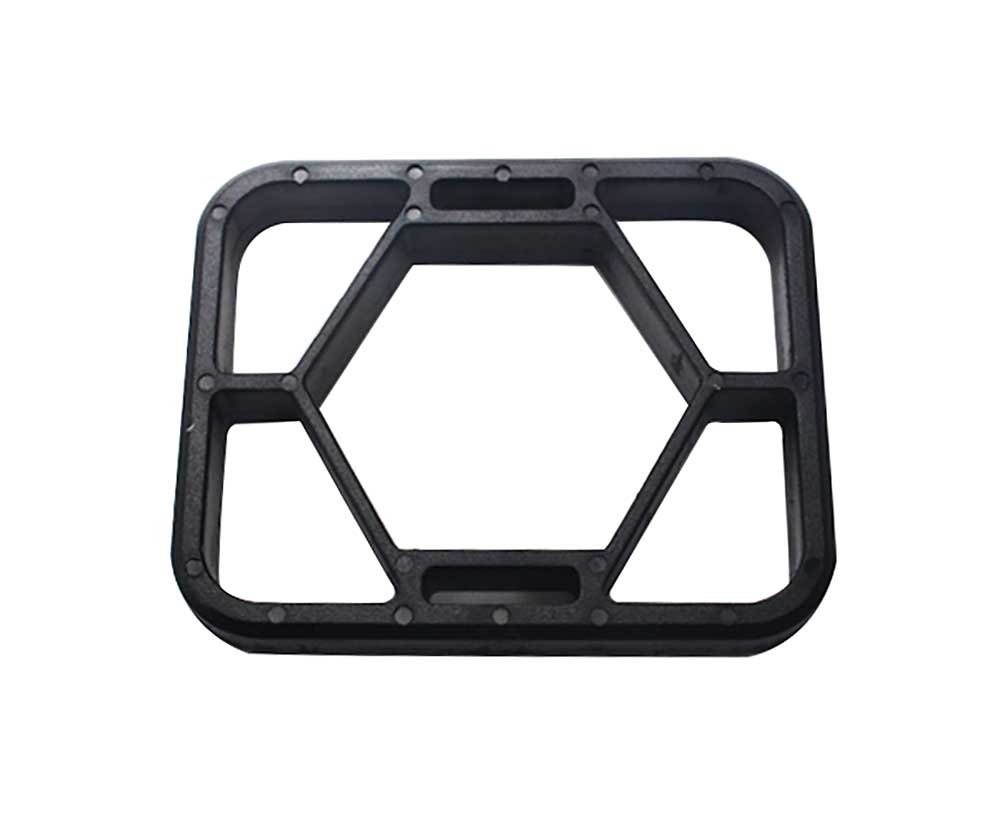
Tornado Foosball Bearing Wrench
The all-purpose Tornado Foosball bearing wrench helps loosen and tighten rod bearings and bearing halves. The bearing wrench is a must-have if youre going to be doing work on your foosball table, the only tool youll need.
Brand: Tornado
Category: Sporting Goods > Indoor Games > Foosball > Foosball Table Parts & Accessories